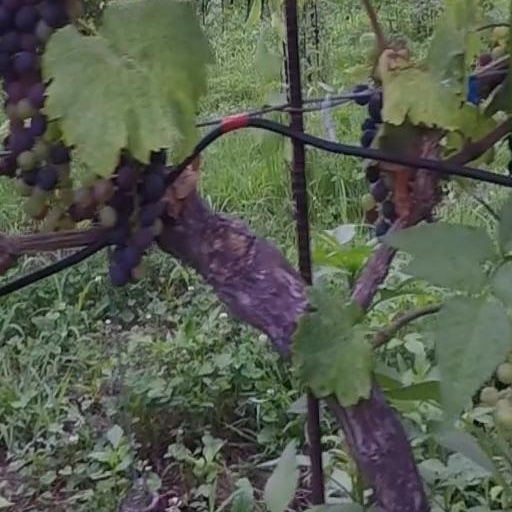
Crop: grape